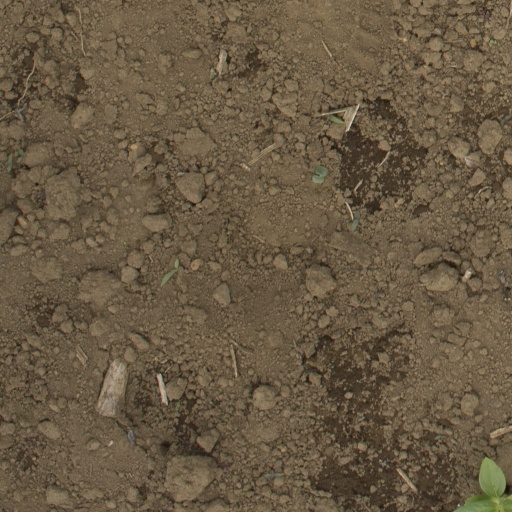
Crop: Jerusalem artichoke